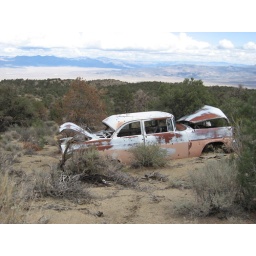
Found this car in the middle of nowhere on a mountain top. Probably been there for 50 years